Floral design

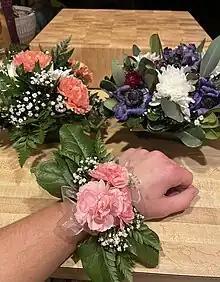
Collection of arrangements created by a high school floral design student. This photo shows two round arrangements and a corsage.

To create an arrangement, a floral designer has to use a multitude of tools. In general, the most common tools are floral tape, pot tape, glue, flower frogs, cutting tools, floral foam, containers, and wire.